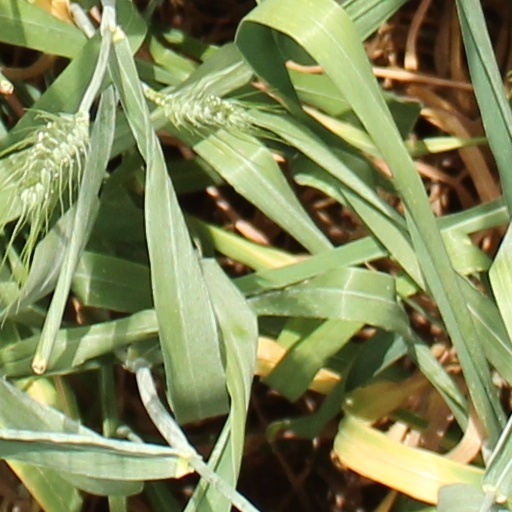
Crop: wheat